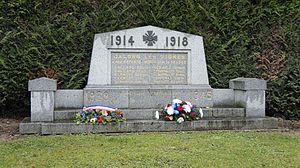
Monument aux morts en la ville de Jâlons. Construction par Ernest Vaxelaire.
Jâlons est une commune française, située dans le département de la Marne en région Grand Est.